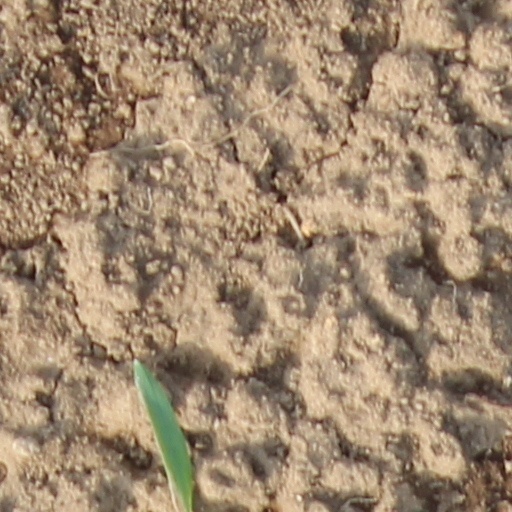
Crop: wheat